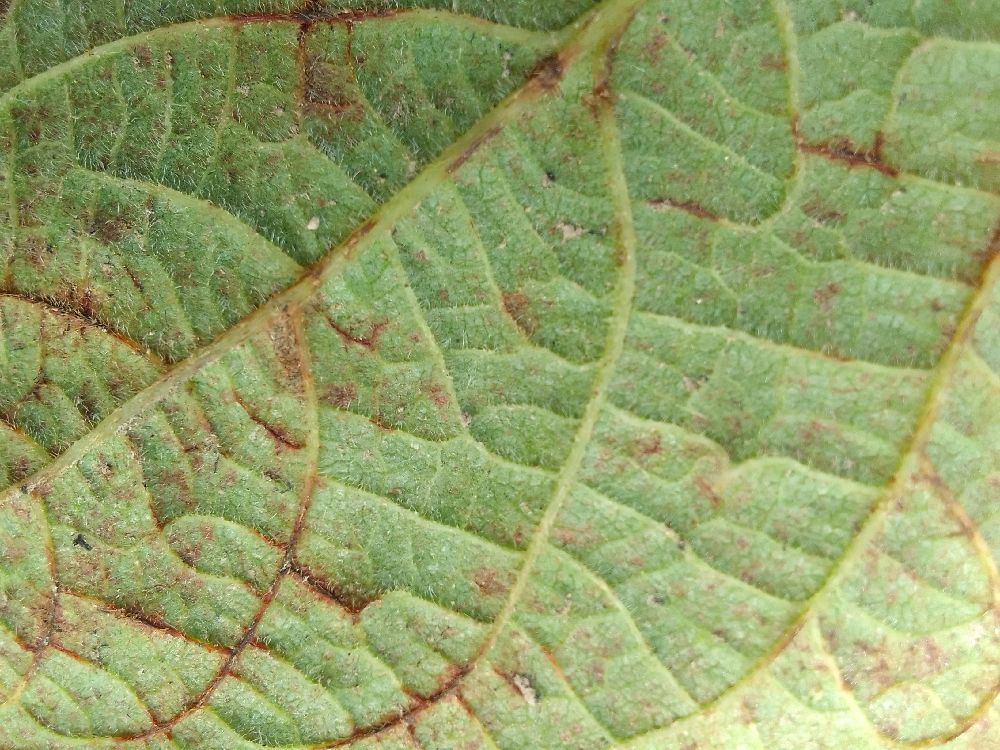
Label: anthracnose